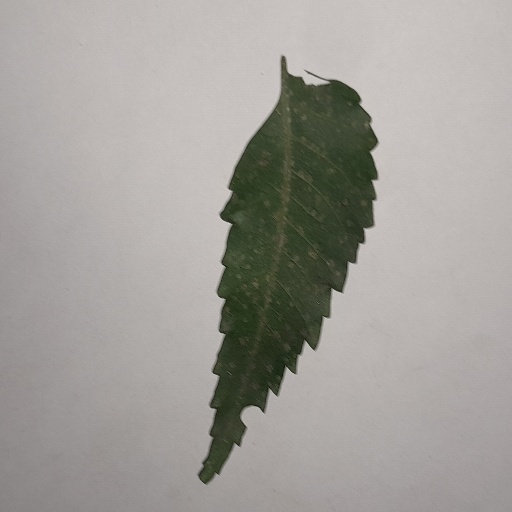
Species: Neem
Leaf condition: Powdery Mildew